Walter van Hauwe

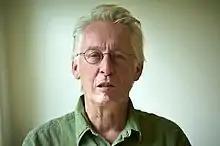

After lessons at the music school of Delft, where his father was director Pierre van Hauwe, Hauwe studied recorder with Frans Brüggen at the Royal Conservatory of The Hague. Working with Kees Boeke he developed a controversial education system called the BLOK (block) system.